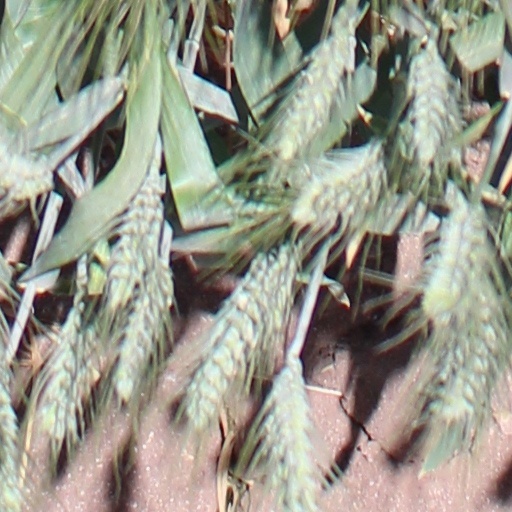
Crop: wheat